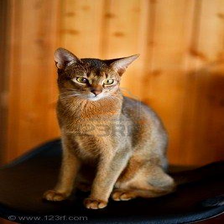
Species: cat
Breed: Abyssinian